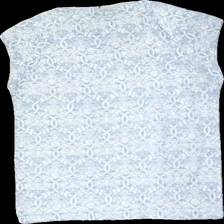
View: back
Type: T-shirt
Category: Ladies
Brand: Kappahl
Colors: White, Blue
Material: 76% viscose 24% polyester
Pattern: Other
Cut: Regular
Size: M
Season: All
Damage location: bottom center
Damage 2 location: top right
Price range: 50-100
Recommended usage: Reuse
Description: skruvat mönster t-shirt